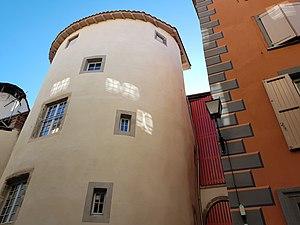
La Tour Pignat dans la cité médiévale de Thiers
Thiers est une commune française, située dans le département du Puy-de-Dôme en région Auvergne-Rhône-Alpes adhérente du parc naturel régional Livradois-Forez. Elle est l'une des quatre sous-préfectures du département avec Ambert, Issoire et Riom. Les habitants sont appelés les Thiernois, voire également les bitords.
Les remparts de Thiers sont les fortifications érigées entre les XIᵉ et XVIᵉ siècles pour protéger la ville de Thiers dans le département du Puy-de-Dôme, en France.
La Durolle est une rivière française, longue de 32 kilomètres, située dans les départements de la Loire et du Puy-de-Dôme, en région Auvergne-Rhône-Alpes. Affluent en rive droite de la Dore qu'elle rejoint en aval de Thiers, elle est un sous-affluent de la Loire par l'Allier.